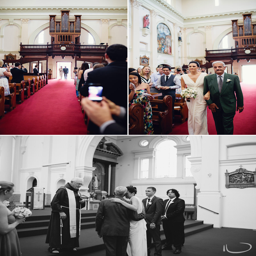
photographers : bride walking down the aisle